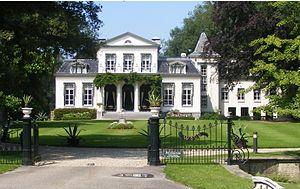
Oranjewoud est un village situé dans la commune néerlandaise de Heerenveen, dans la province de la Frise. Son nom en frison est It Oranjewâld. Le 1ᵉʳ janvier 2006, le village comptait 1 062 habitants.